Fall Branch, Tennessee

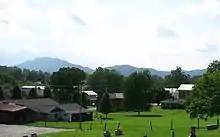
View across Fall Branch, with Chimneytop Mountain in the distance on the left

Fall Branch is located at (36.419684, -82.626760). The community is situated along a creek of the same name that flows northward for several miles before emptying into Horse Creek (Horse Creek is a tributary of the South Fork Holston River). Just before reaching Horse Creek, Fall Branch flows over the Fall Branch Falls. Many of Fall Branch's houses and public buildings lie along the base of the Fulwiler Hill. Chimneytop Mountain, part of the greater Ridge-and-Valley Appalachians, rises prominently several miles to the west.